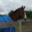
Label: cattle